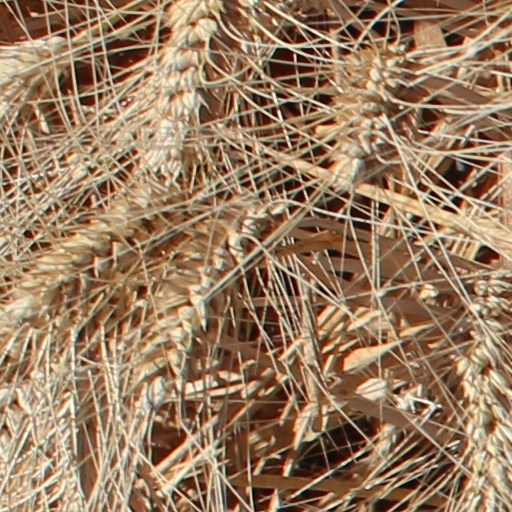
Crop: wheat